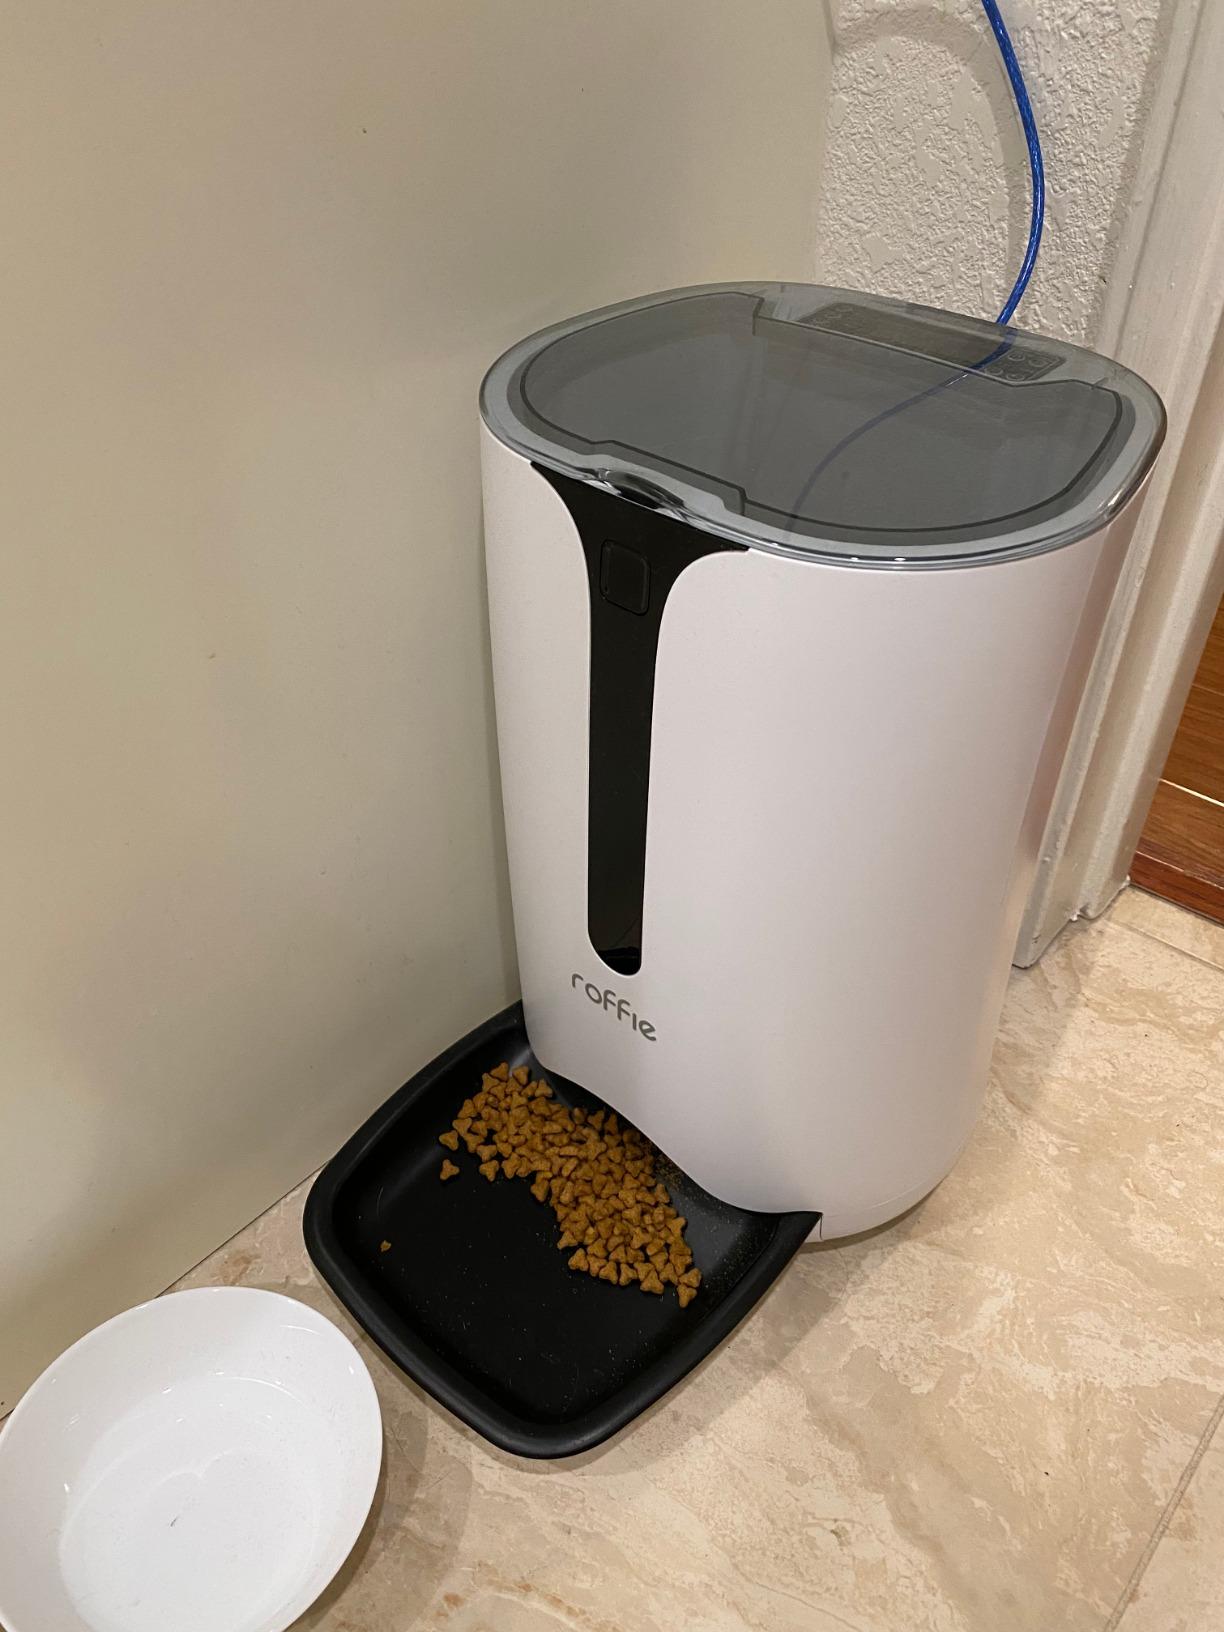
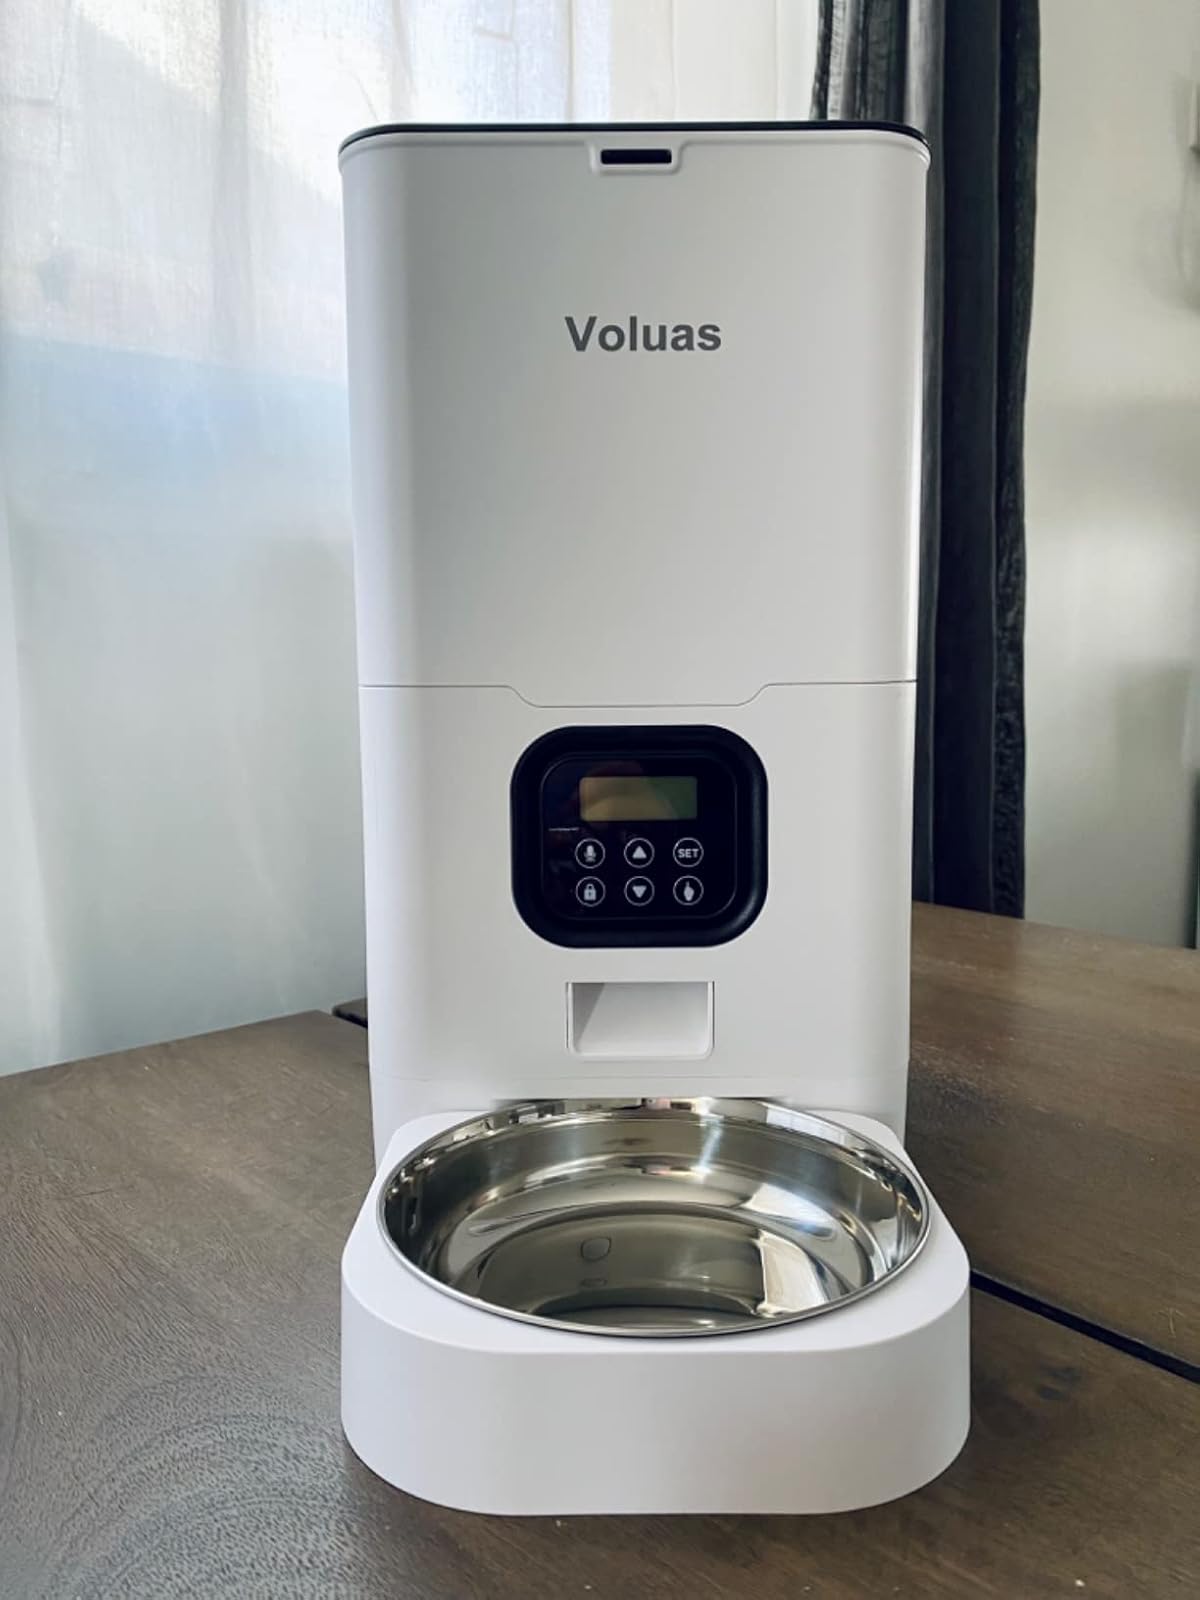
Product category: items_feeder
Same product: no